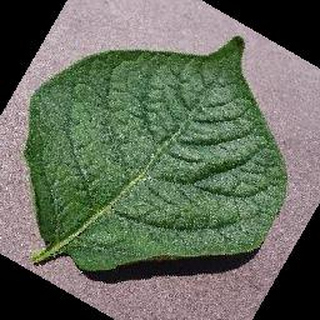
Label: healthy_potato